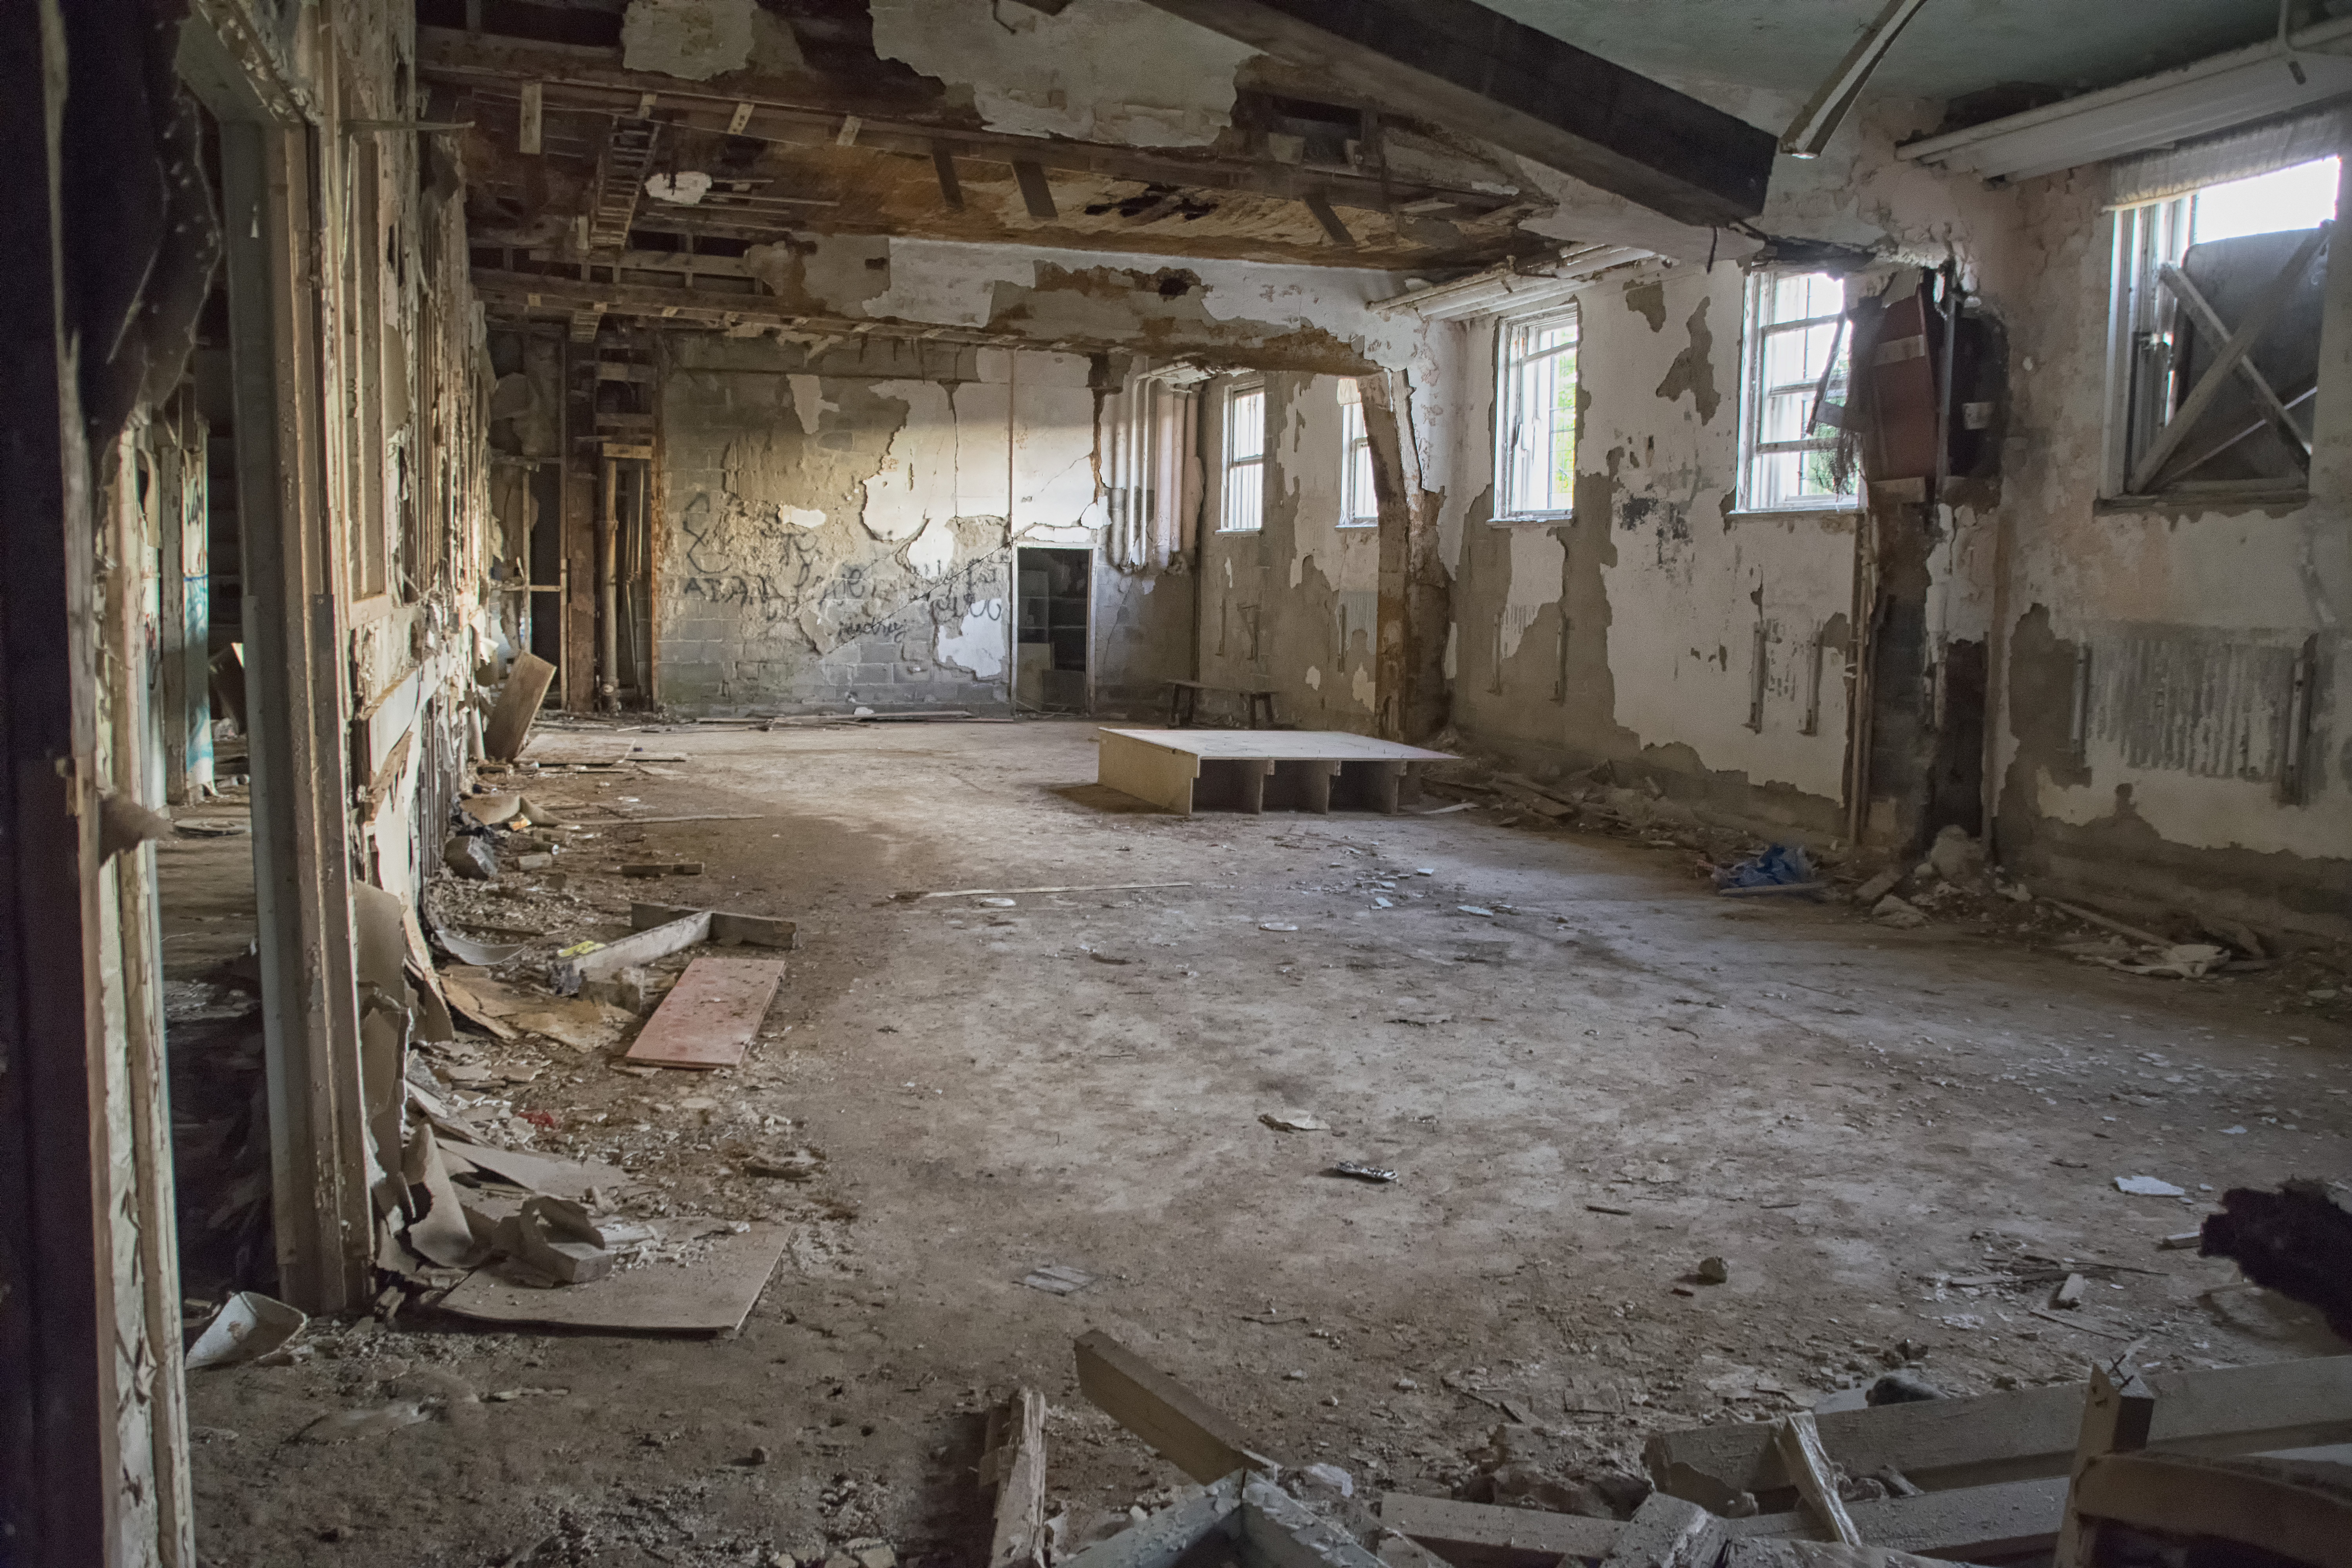
shack, de, canada, ruins, quebec, sainte, clotilde, horton, asile, asylum